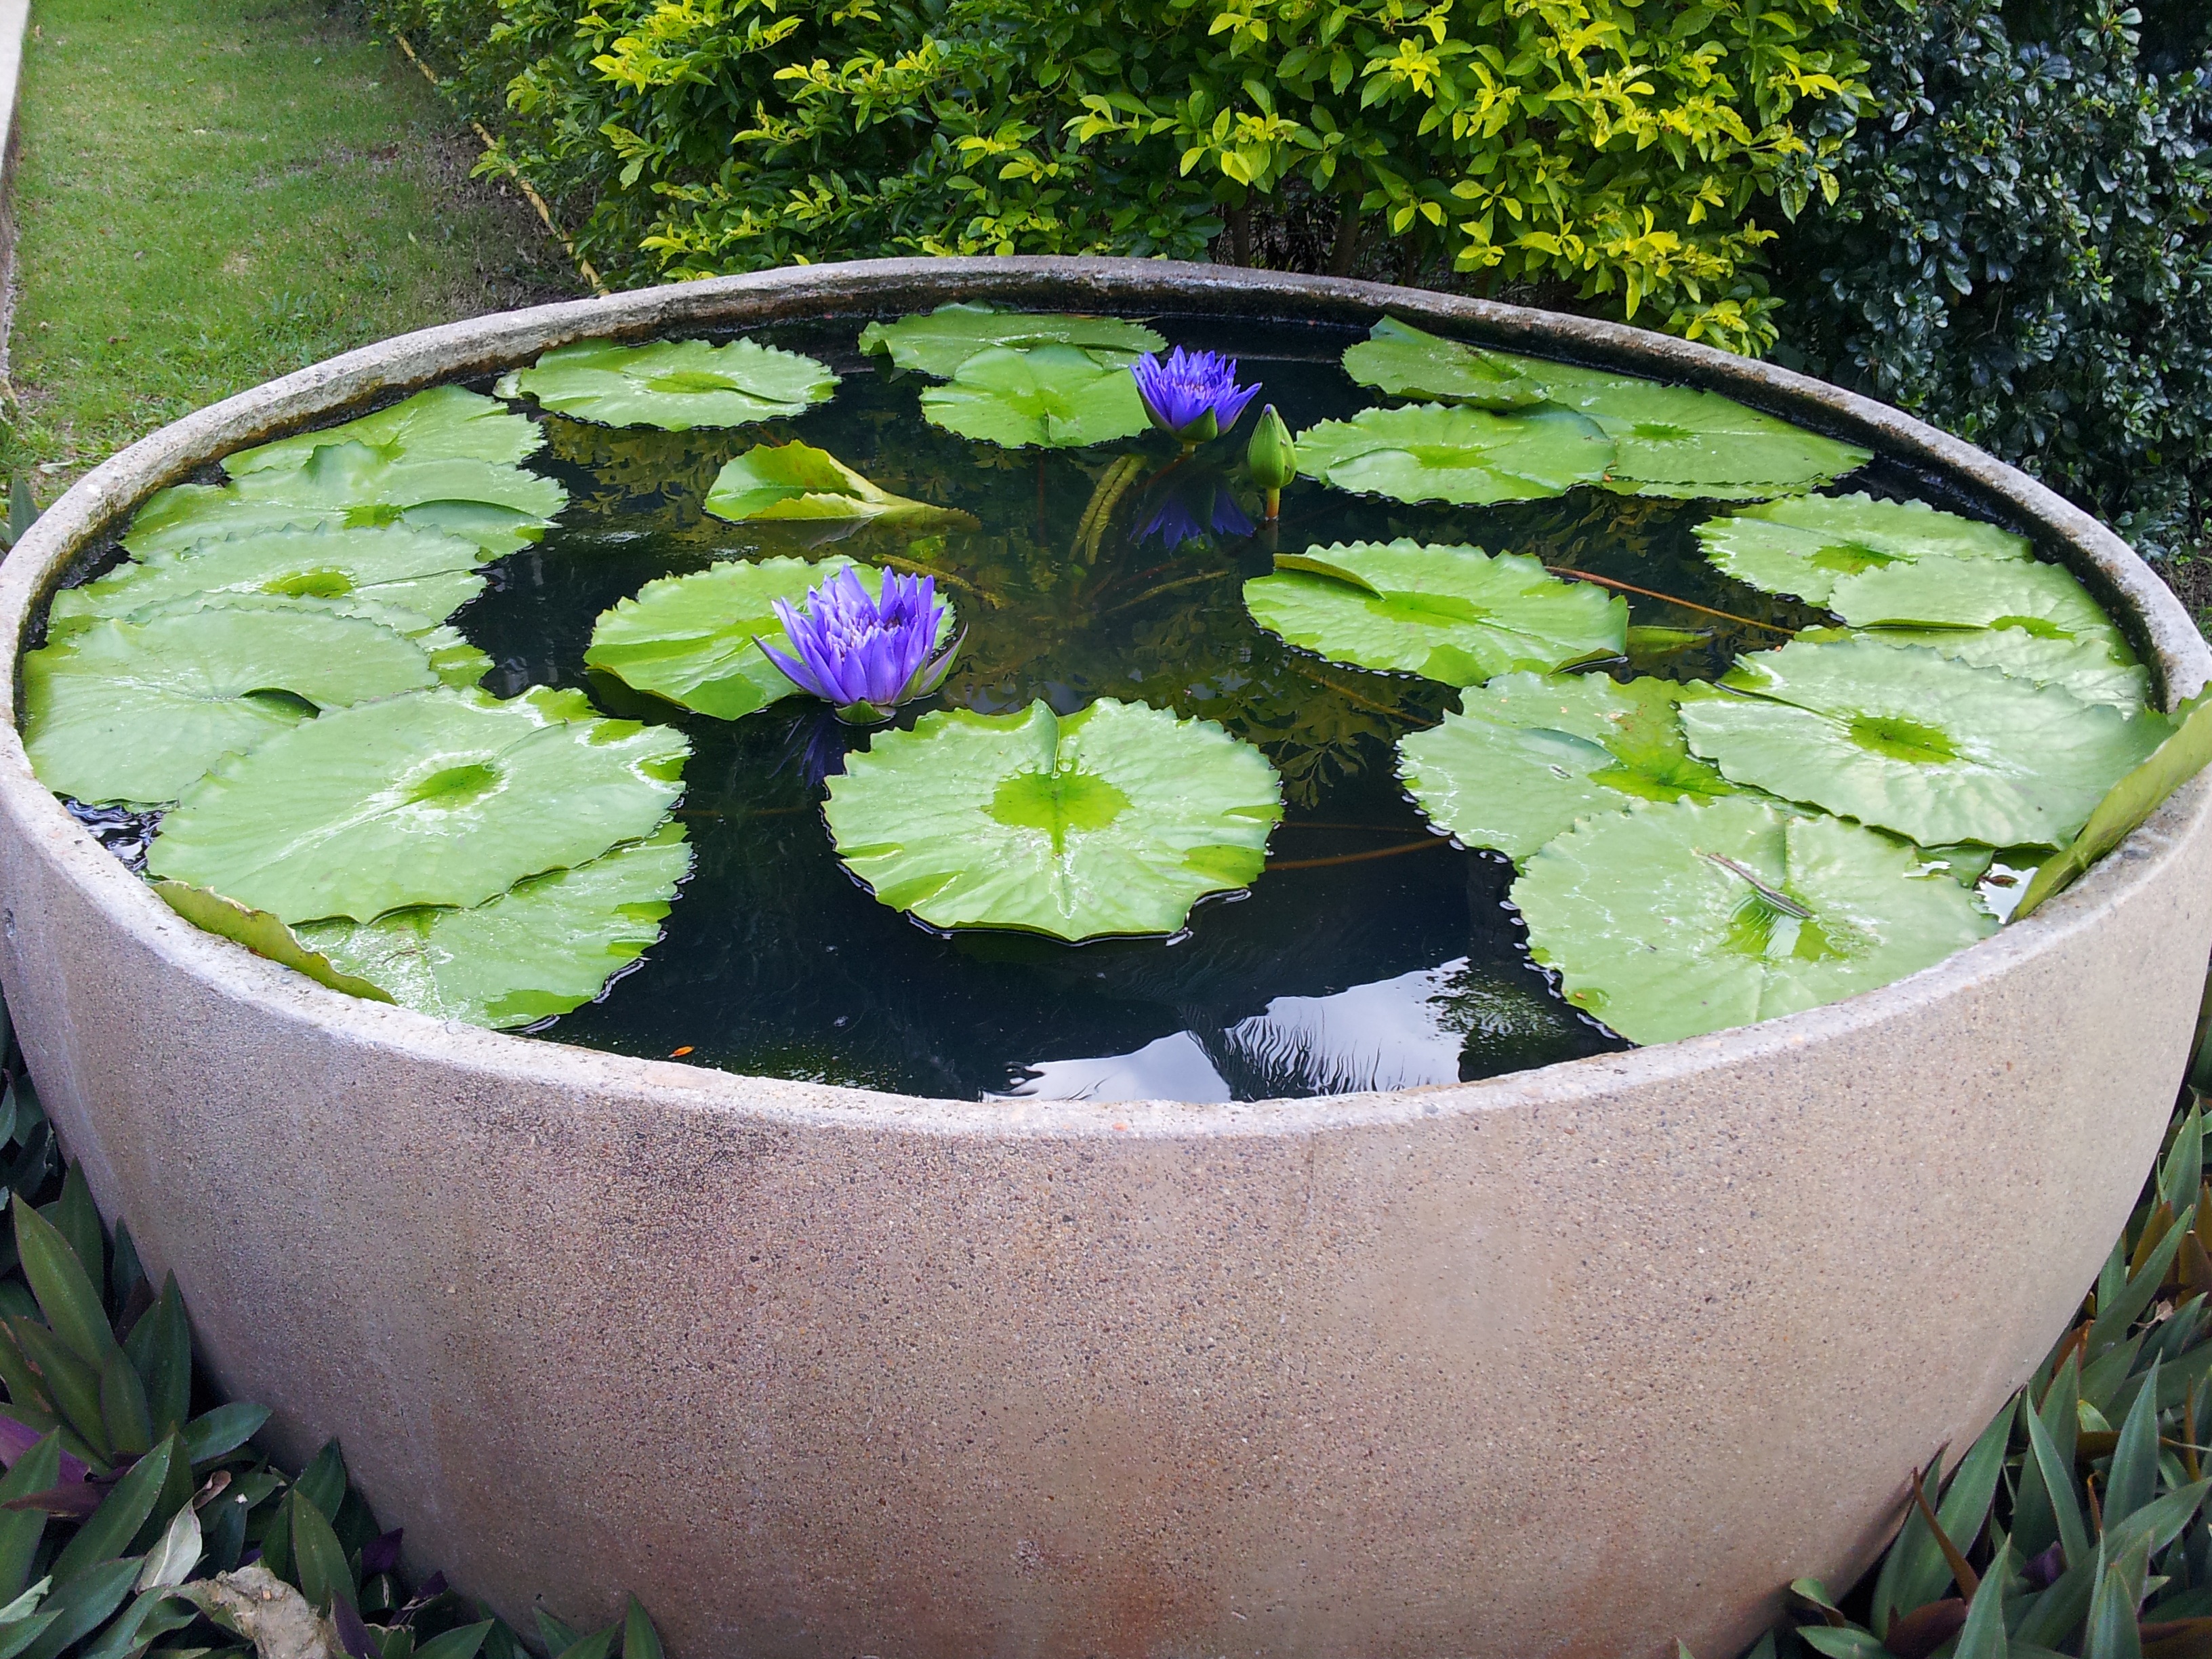
nature, grass, plant, leaf, flower, purple, summer, vacation, herb, garden, aquatic plant, leaves, flowerpot, lily, landscape decoration, annual plant, park vase